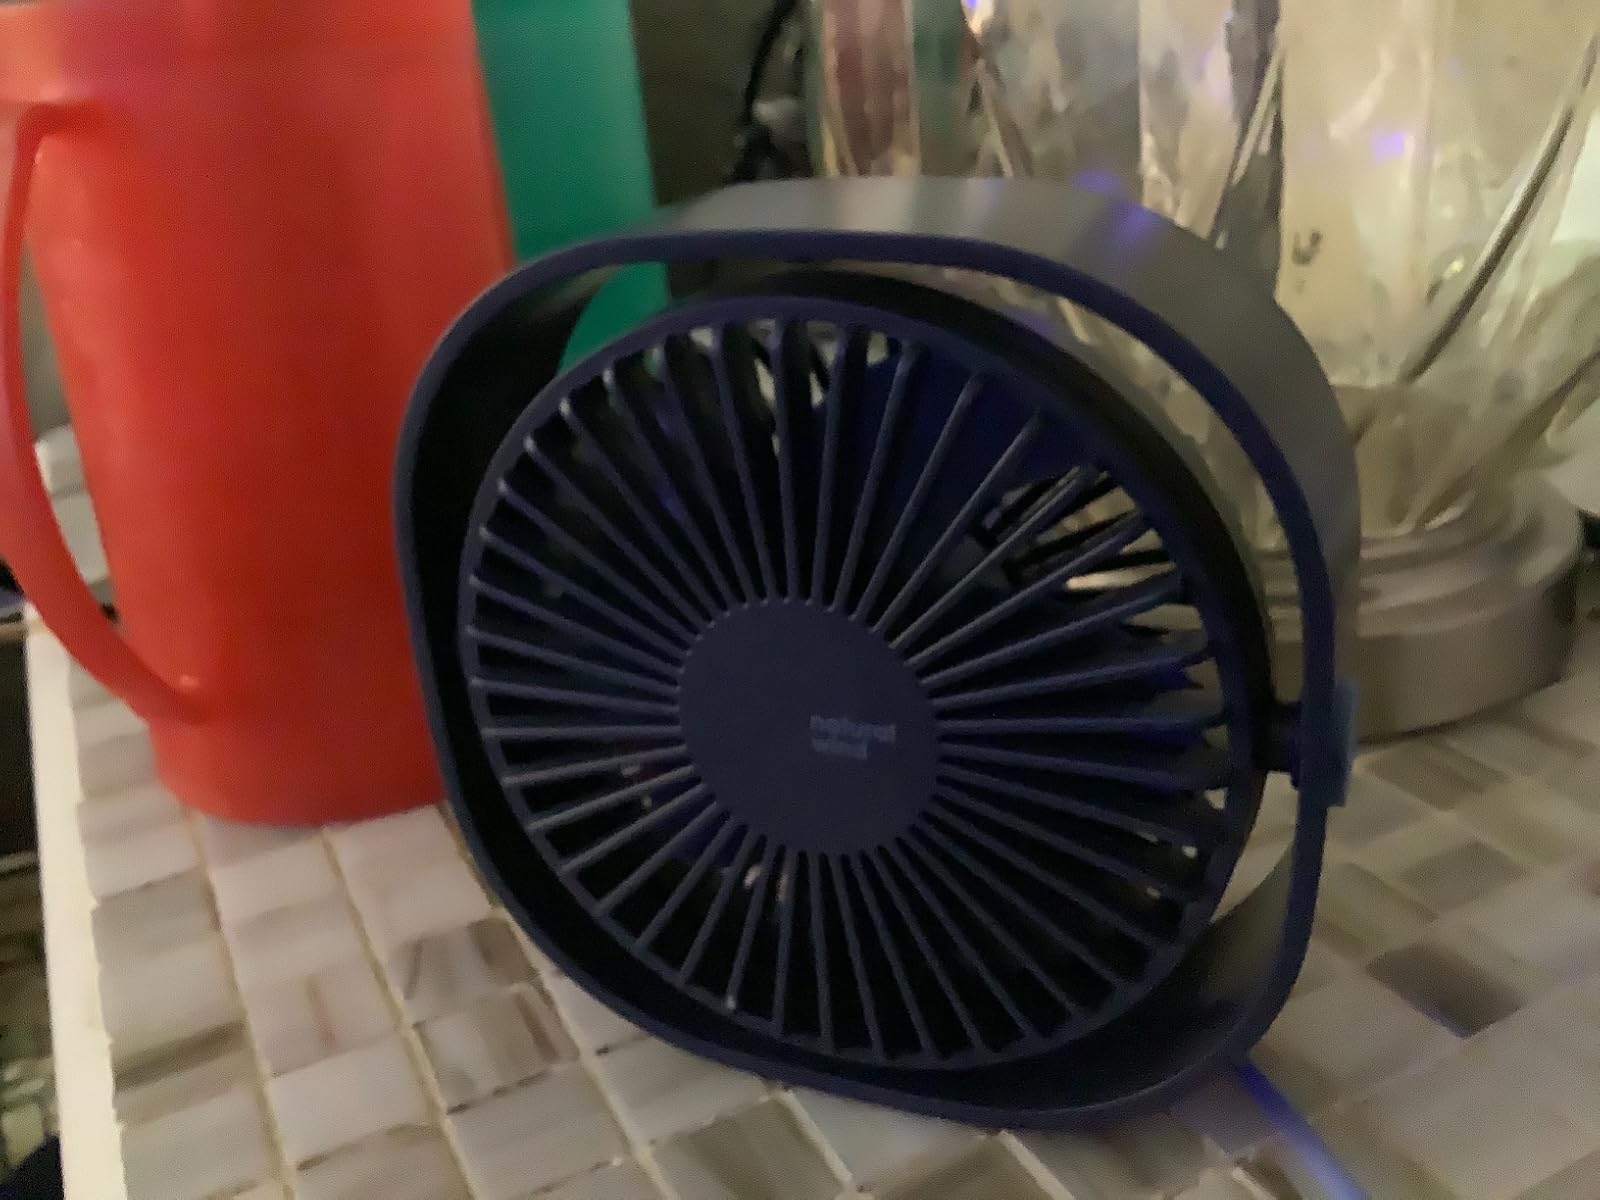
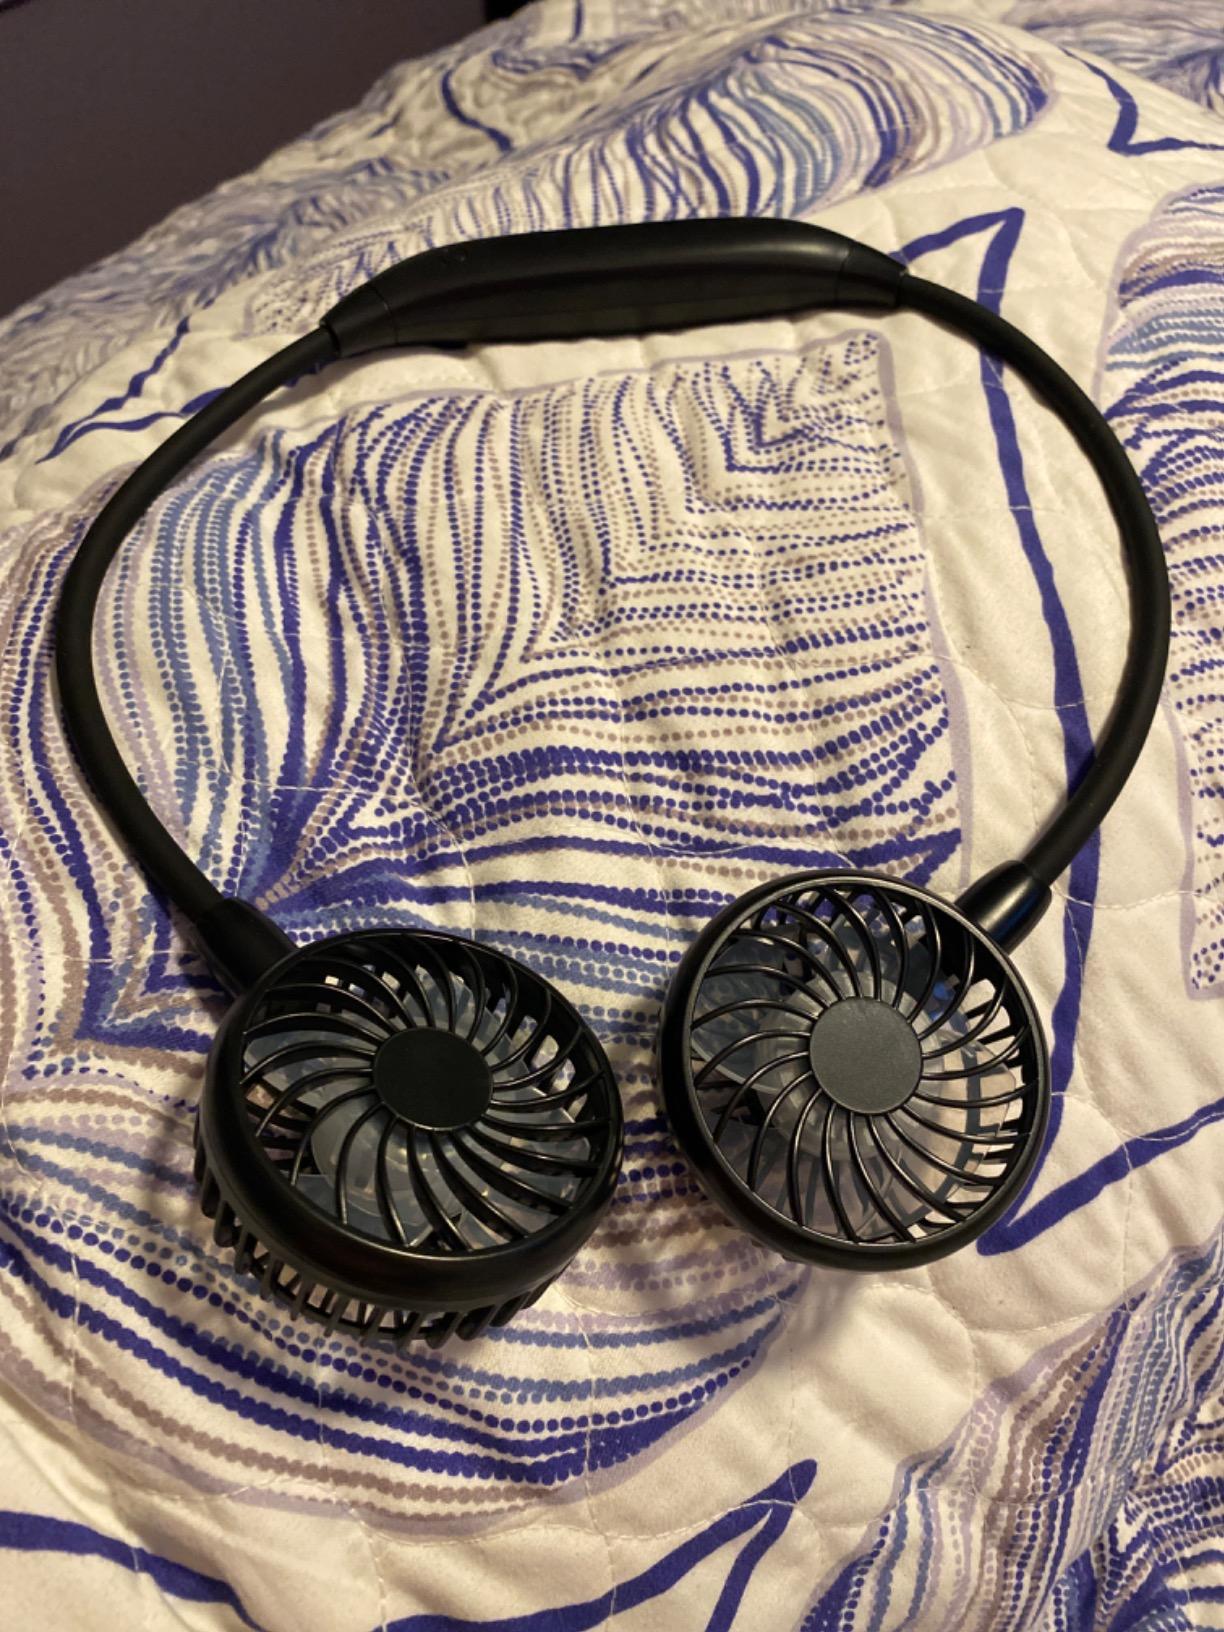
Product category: fan
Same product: no